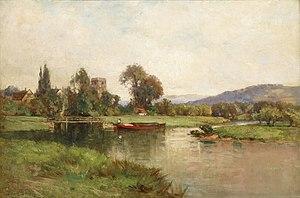
Le musée d'Art d'Indianapolis est un musée situé dans la ville d'Indianapolis, dans l'État de l'Indiana, aux États-Unis. Depuis 2017, il est intégré au campus Newfields qui comprend aussi le parc Fairbanks, le jardin botanique The Garden et le domaine Oldfields.